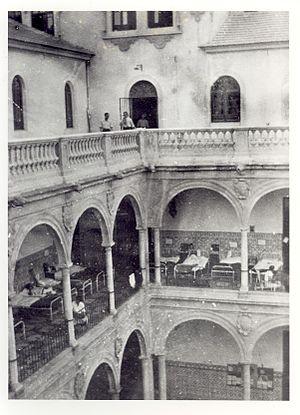
César Covo, né le 28 avril 1912 à Sofia et mort le 9 mars 2015 à Rennes, est un brigadiste français et résistant MOI de la première heure. Militant communiste engagé dans l'entre-deux-guerres contre le fascisme au sein de la sous section bulgare du syndicat Main-d'œuvre immigrée, il met durant l'Occupation ses compétences d'imprimeur au service de l'« Armée du crime », sauve des clandestins, combattants poursuivis par la police française, femmes et enfants catégorisés « de race juive » par le régime de Vichy, en imprimant de faux papiers. Handicapé par une blessure de guerre au genou, il distribue des tracts, participe au T. A. et au recrutement de résistants puis, les armes à la main, à la Libération de Paris.